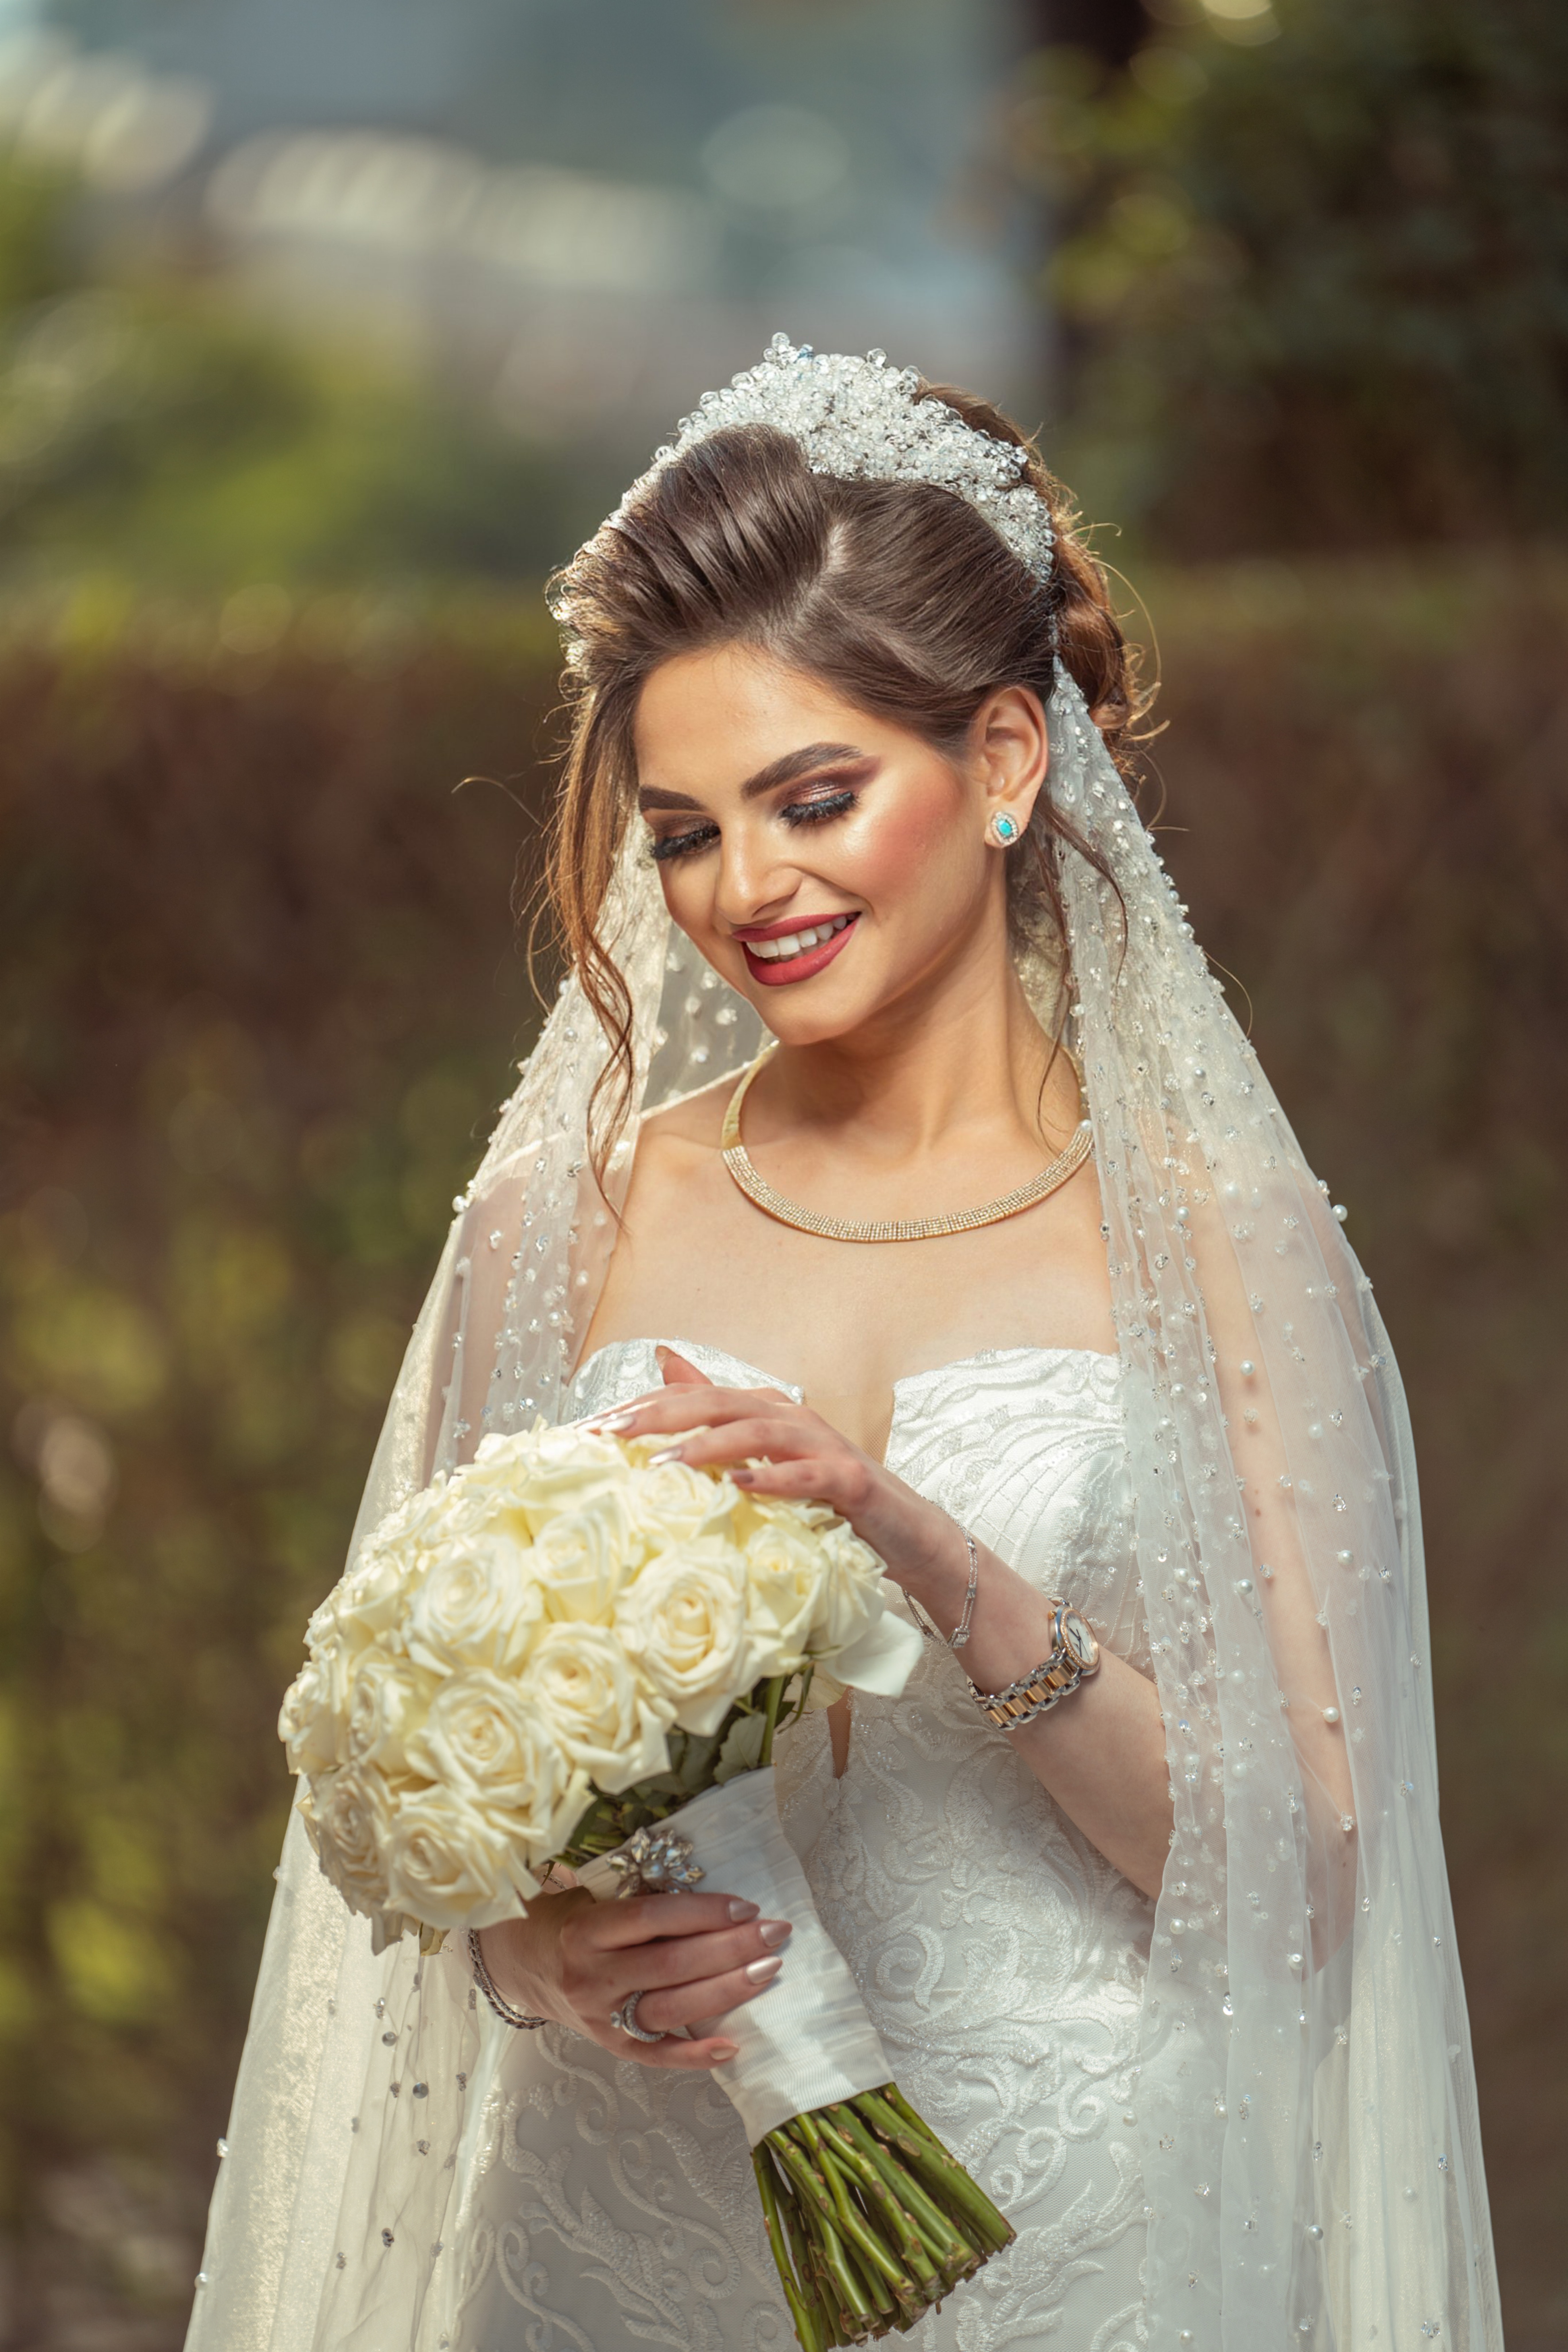
woman, clothing, skin, flower, wedding dress, smile, plant, shoulder, facial expression, bride, dress, bridal veil, bridal clothing, flash photography, petal, happy, standing, gown, gesture, bridal party dress, flower arranging, wedding ceremony supply, necklace, bouquet, embellishment, bridal accessory, formal wear, rose, headpiece, veil, fun, jewellery, event, long hair, floristry, marriage, blond, peach, floral design, cut flowers, wedding, landscape, fashion accessory, rose family, hair accessory, tradition, haute couture, ceremony, child, grass, romance, photo shoot, portrait photography, garden roses